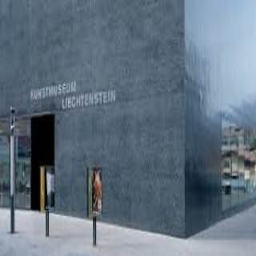
Kunstmuseum Liechtenstein